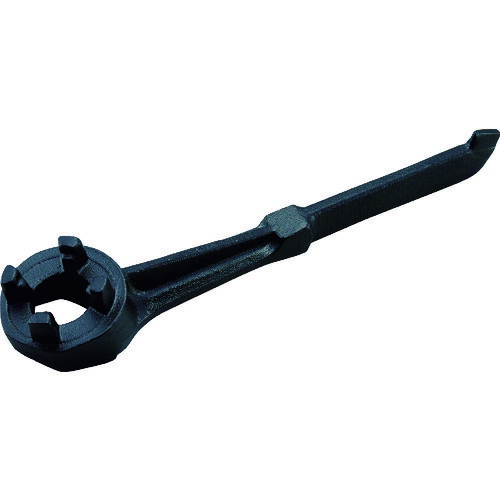
TRUSCO ドラム缶スパナ TDRWAL01 トラスコ
※写真は代表画像になります。実際の商品とは異なる場合がございます。 仕様、商品名、型番をご確認の上、ご購入をお願い致します。 ※予告無く仕様変更、廃番になることがあります。 ご注文後に欠品の場合はご連絡させていただきます。 ●全長(mm)：270
Brand: TRUSCO
Category: Arts & Entertainment > Hobbies & Creative Arts > Musical Instrument & Orchestra Accessories > Percussion Accessories > Drum Kit Hardware > Drum Pedals > Belt Drives